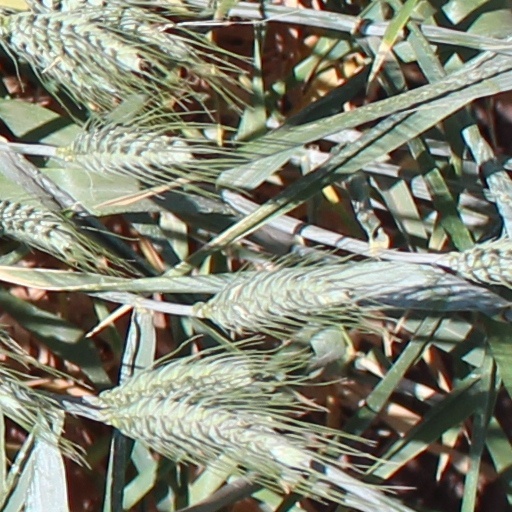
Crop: wheat